1st Pennsylvania Cavalry Regiment

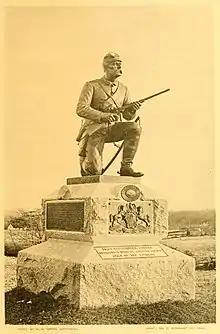
1st Pennsylvania Cavalry Monument, Gettysburg Battlefield.

Among the tributes paid to the regiment, during and after the Civil War, were the Congressional Medal of Honor awards conferred upon members of the regiment for valor and the placement of the 1st Pennsylvania Cavalry monument on the battlefield at the Gettysburg National Park.